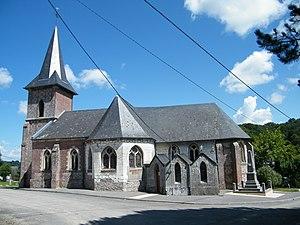
Avesnes-en-Val, Seine-Maritime, France, église (2)
Avesnes-en-Val est une commune française située dans le département de la Seine-Maritime en région Normandie.